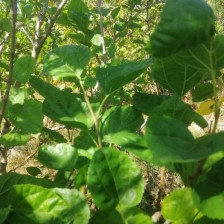
Variety: BlackAustralia